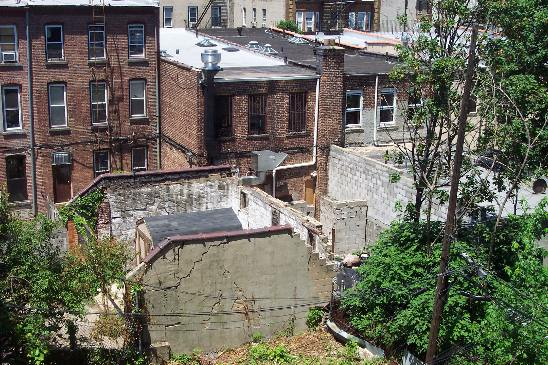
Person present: No